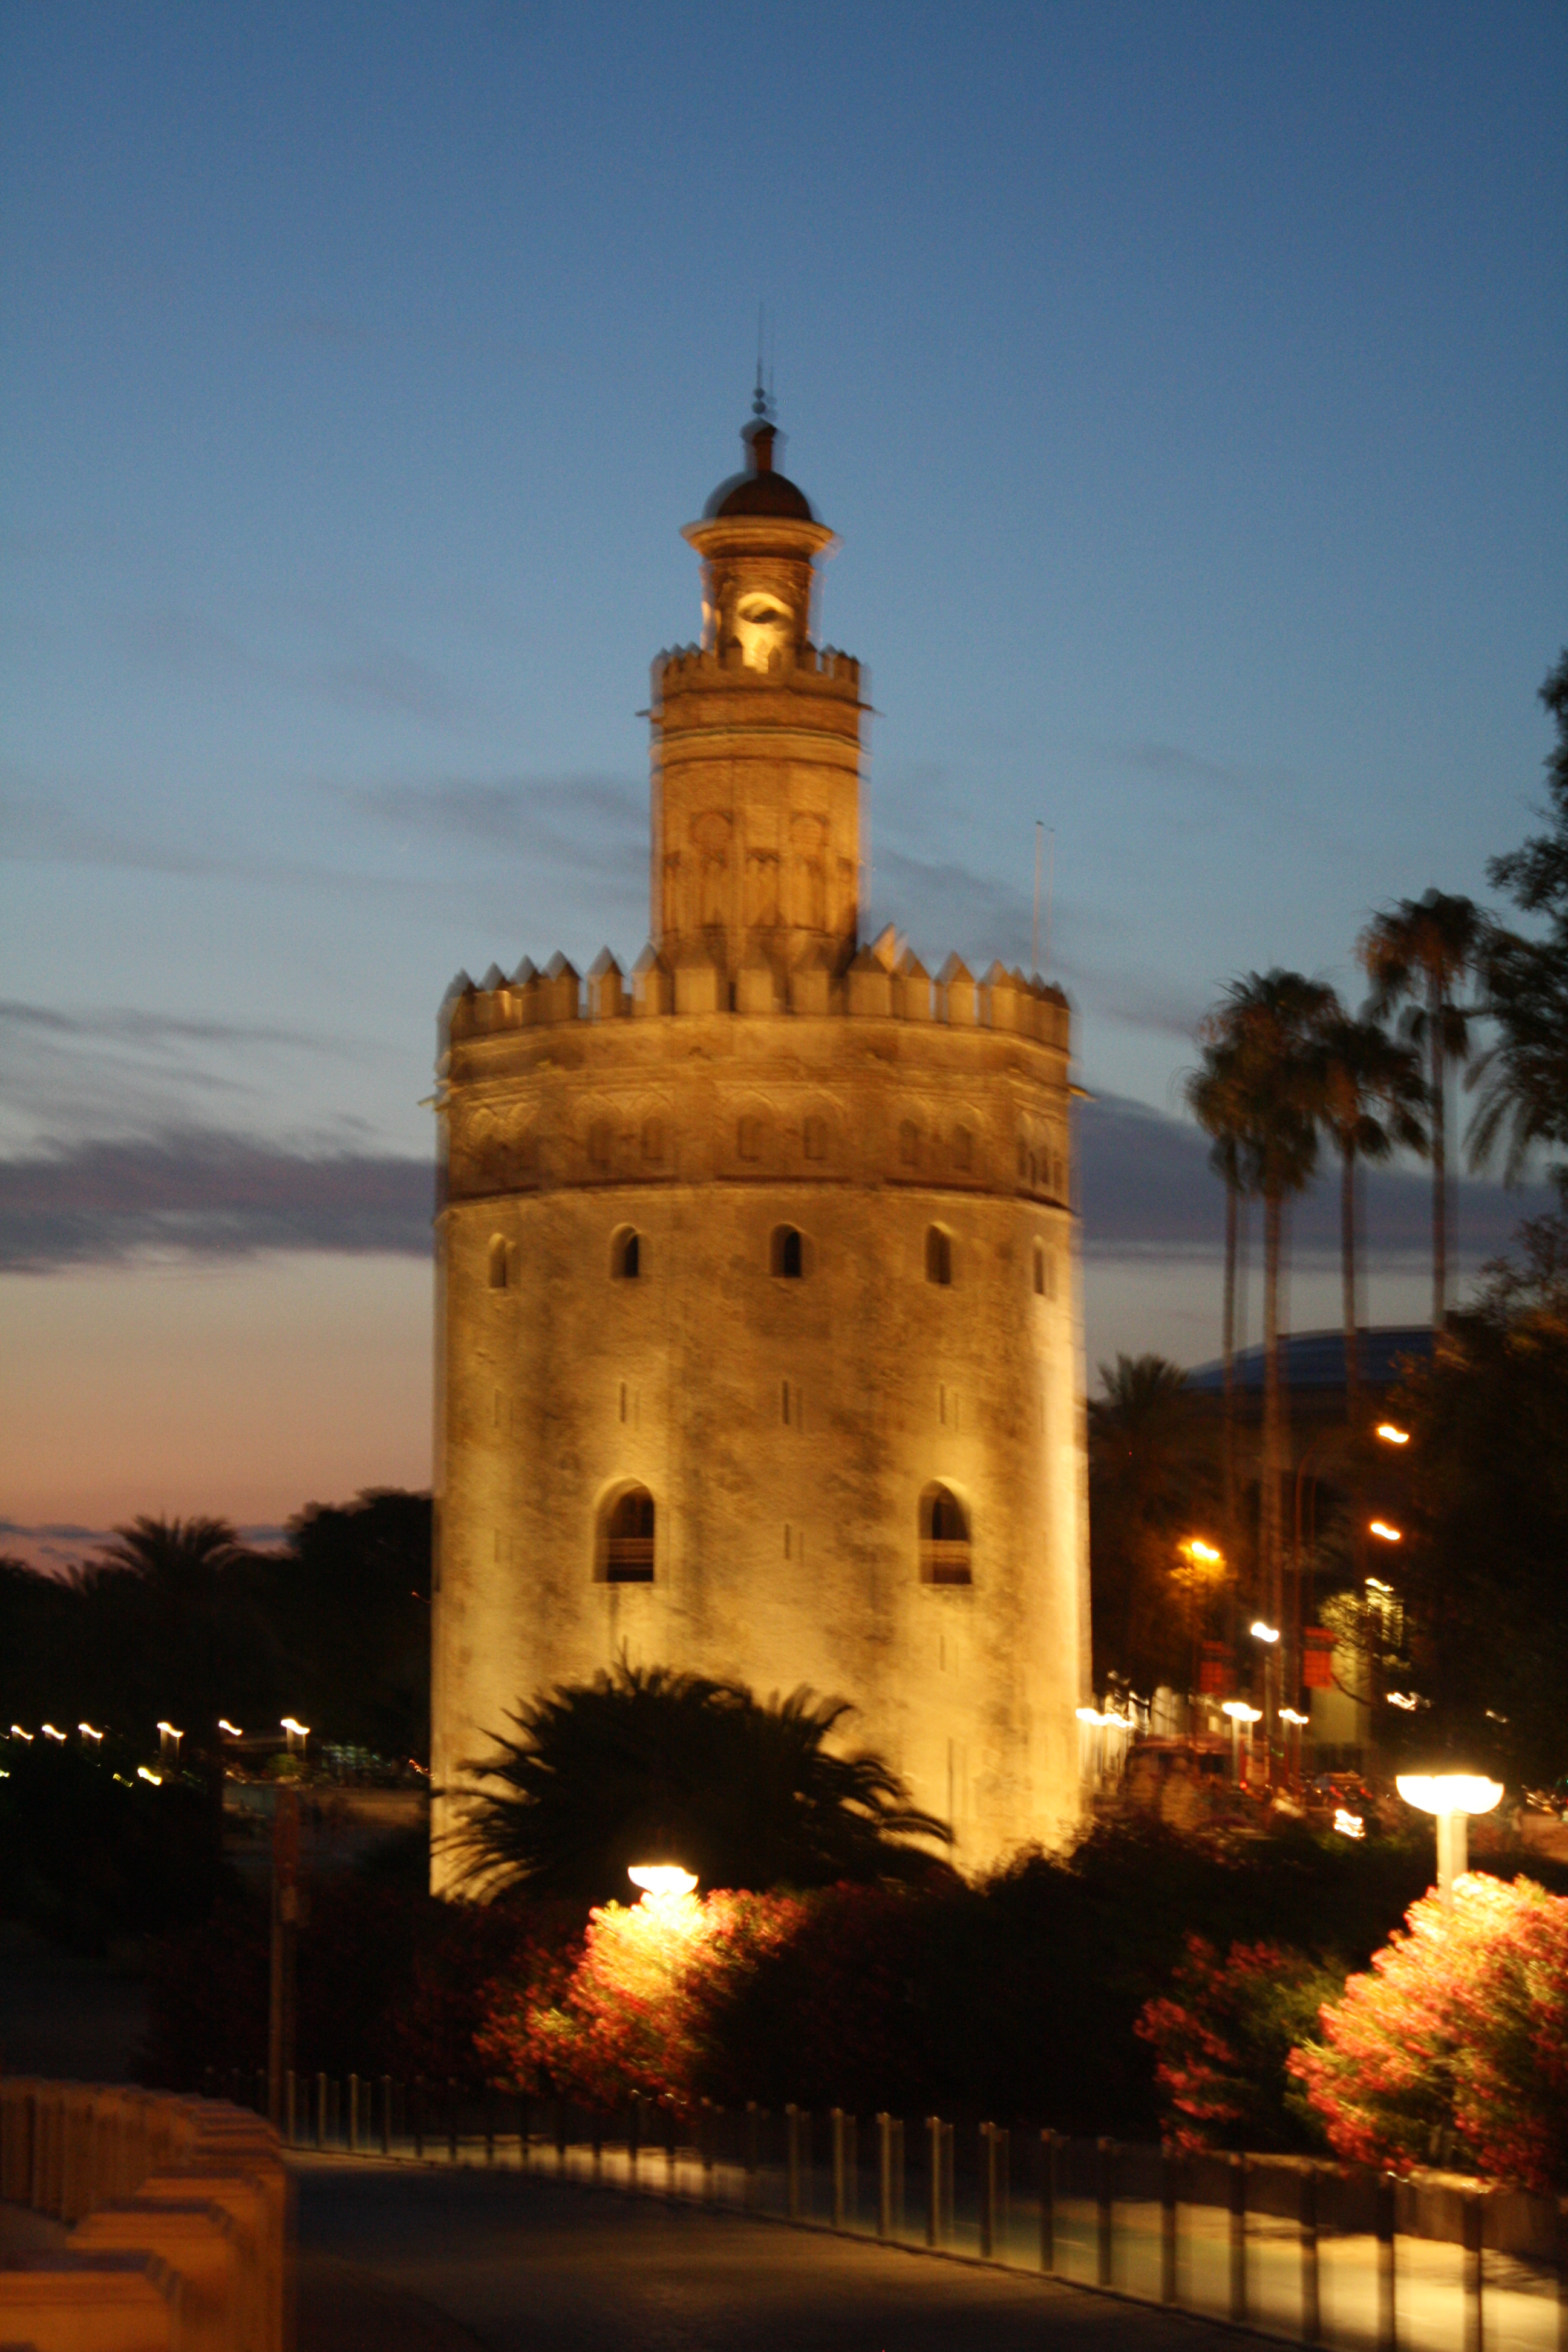
spain, seville, landmark, sky, tower, lighting, architecture, night, fortification, building, city, evening, historic site, tourist attraction, steeple, tourism, dusk, monument, bell tower